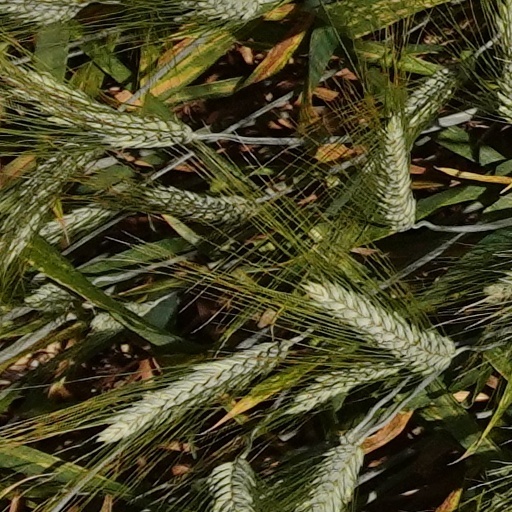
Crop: wheat